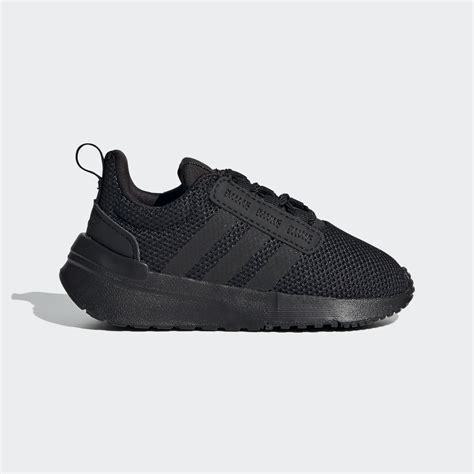
Brand: Adidas
Model: Racer TR21